Anthony Chenevix-Trench

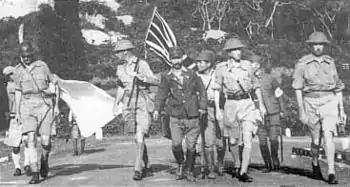
The British surrender at Singapore was the largest surrender of British-led forces in history.

Chenevix-Trench was a prisoner of war (POW) for three and a half years, first at Changi Prison and then working on the Burma Railway, where he lost an eye and suffered kidney failure. The twenty-four British officers and signallers were separated from their Indian troops – whom the Japanese had hopes of subverting to their cause – and initially lived in fairly tolerable conditions. Chenevix-Trench learned more about India's ethnic and political divisions, read Homer's "Odyssey" in Greek and Kant's "Critique of Pure Reason", and compiled, bound and decorated an anthology of English poetry. Conditions changed in April 1943 when the POWs were used as slave labour on the railway. The track had to be forced through impenetrable jungle, in appalling conditions and with malaria, dysentery and beriberi constant: Chenevix-Trench suffered all three. Medical supplies were non-existent, rations at starvation level, and the sick forced to work until they died. Chenevix-Trench saved many lives through inspired pseudo-medical advice and hygiene discipline. He saw one of his fellow soldiers impaled against a tree with bayonets for attempting to escape, amidst many other horrors. When a cholera epidemic struck, the British did not have enough fuel to build funeral pyres for the victims, so were forced to bury them in shallow graves. Heavy rains came and washed away the soil from over the graves, and one morning Chenevix-Trench and his fellow prisoners emerged from their camp amidst rows of protruding bones clad with rotting flesh.